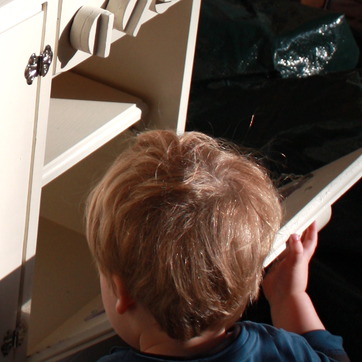
Material: hair